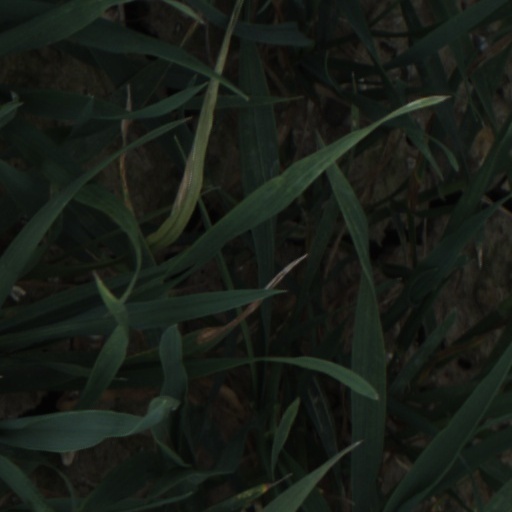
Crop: wheat